László Polgár (bass)

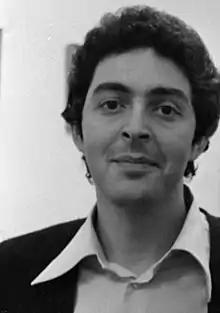
Polgár in 1977

László Polgár (1 January 1947 – 19 September 2010) was a Hungarian operatic bass. He was a singer in the Opera, Oratorio and Lieder genres and was renowned for his silky voice and outstanding declamation and musicality. His art is well represented on compact disc, particularly in opera.